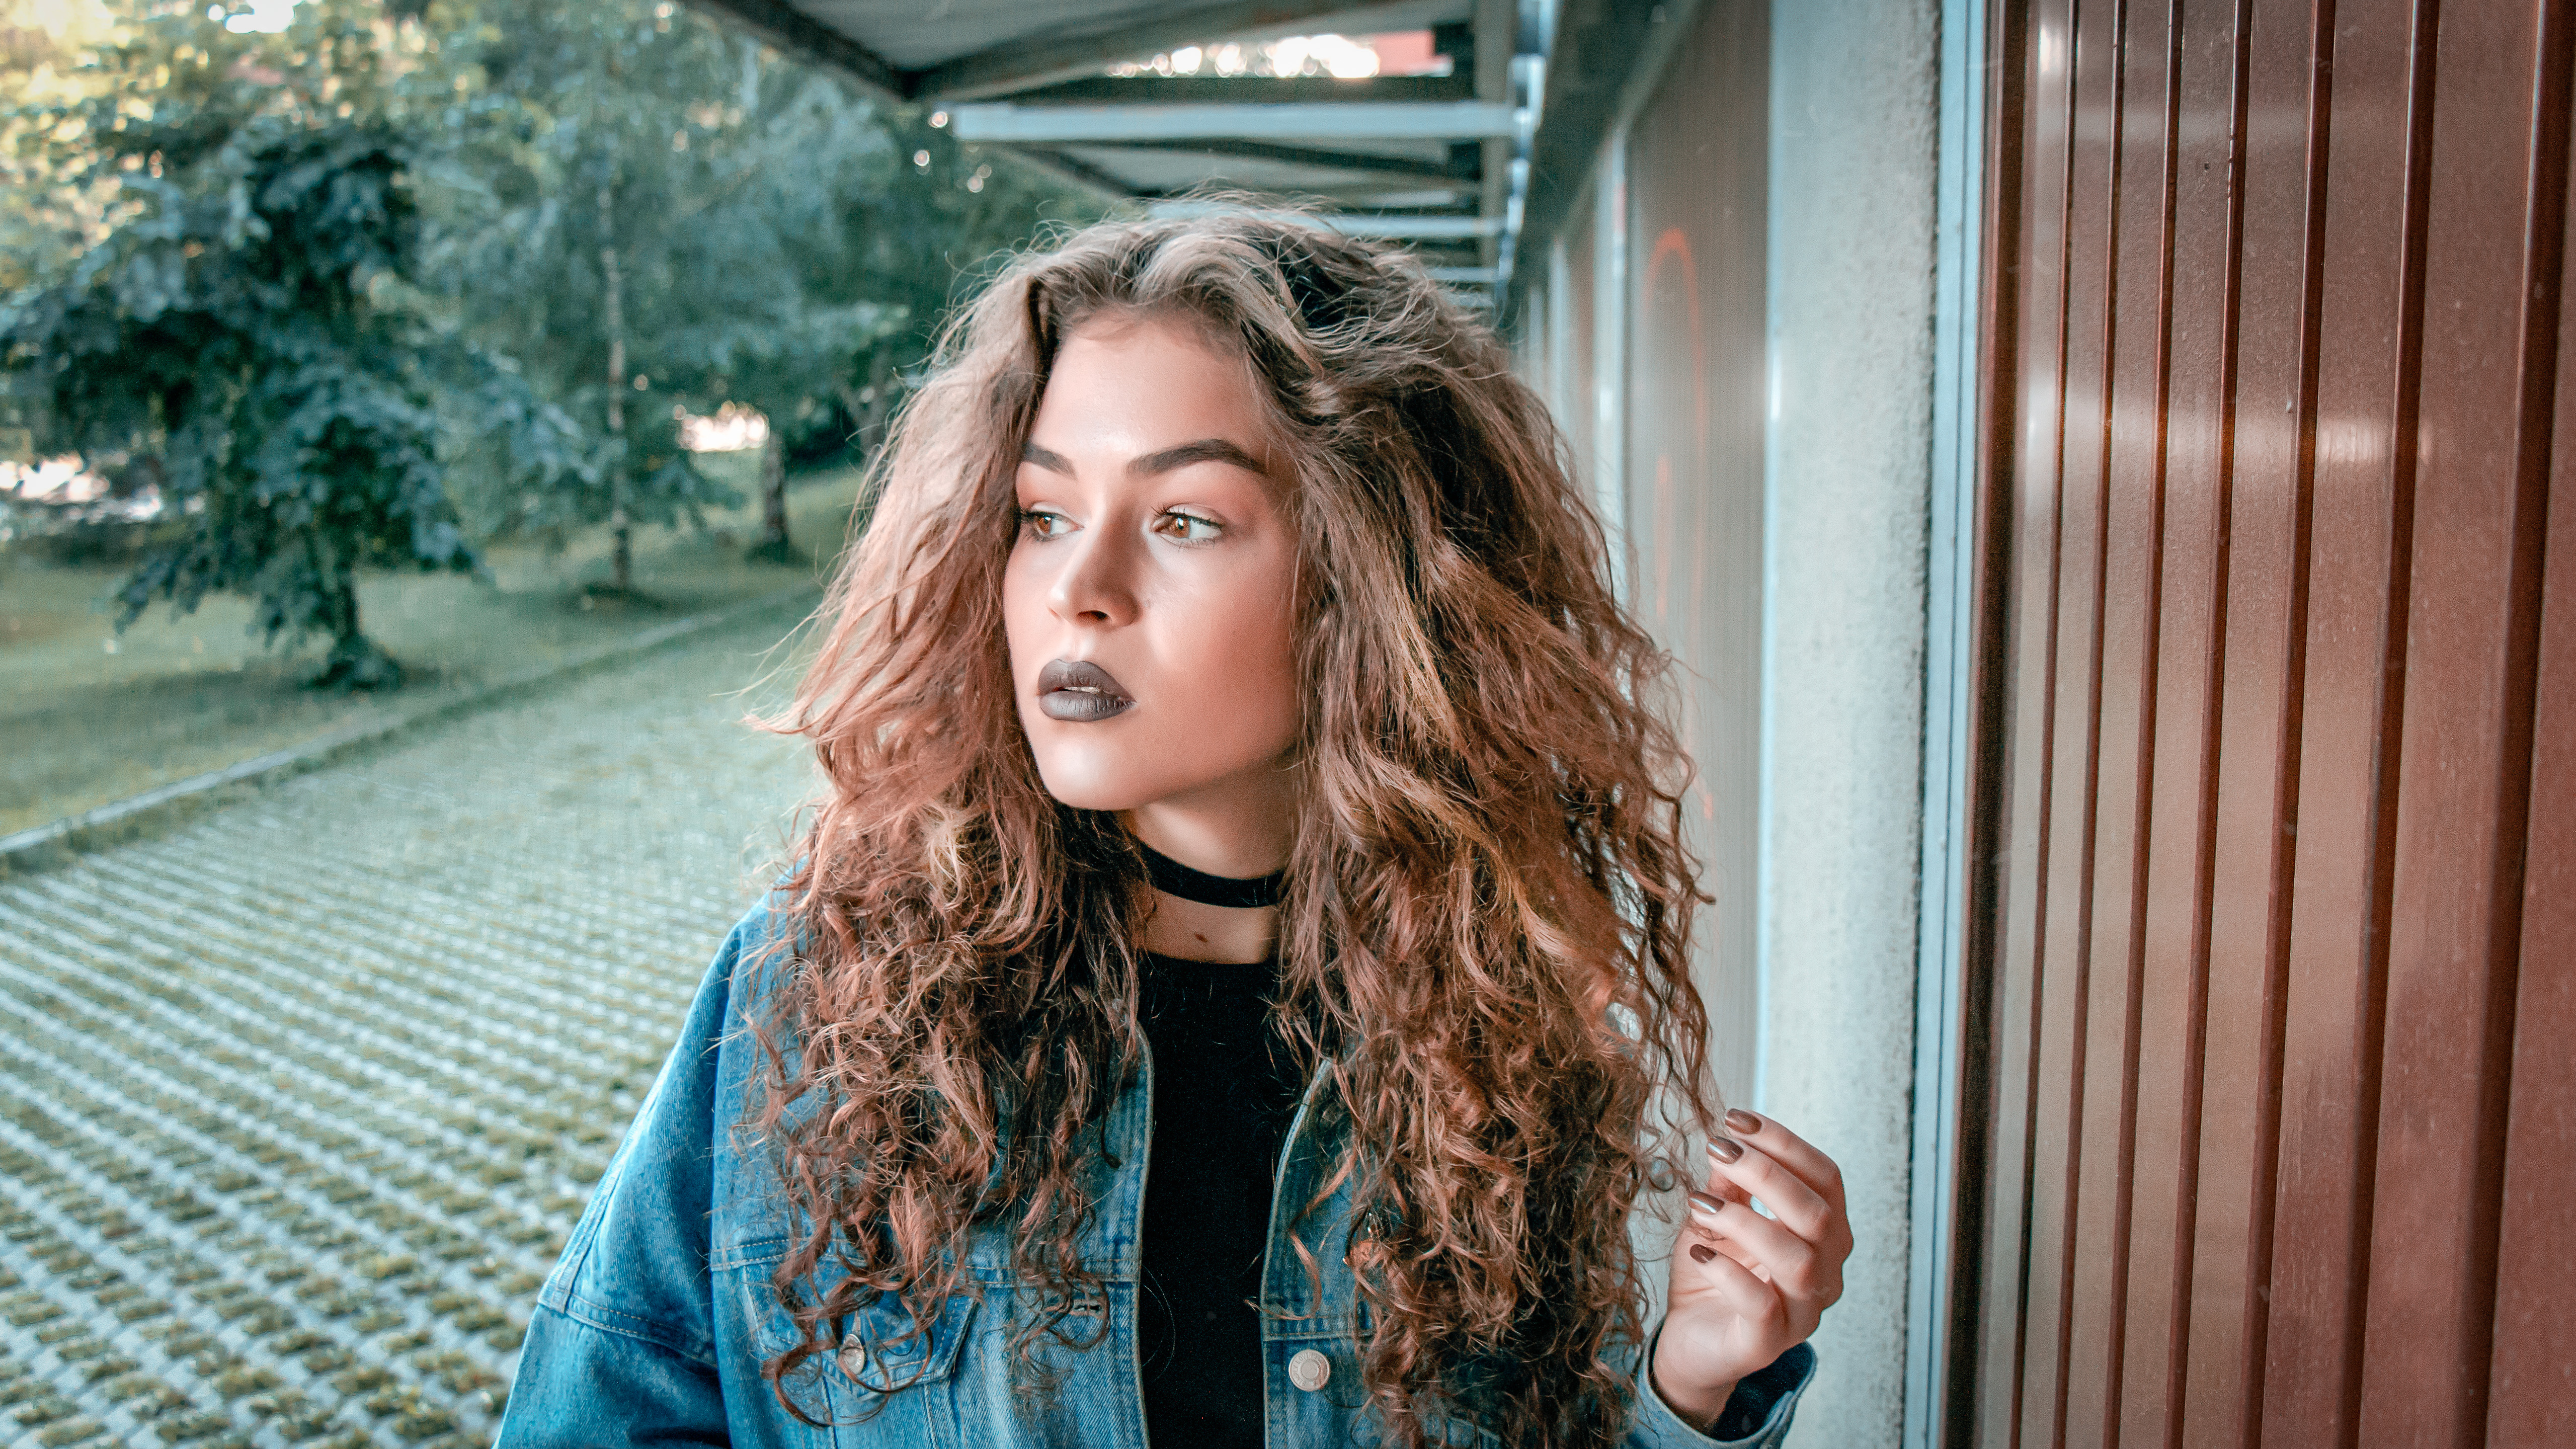
beautiful, bright, beauty, fashion, girl, outdoors, season, autumn, summer, woman, female, brown, green, makeup, skin, red, portrait, style, cinematic, hair, young, nature, eyes, people, lady, face, color, colorful, lips, human hair color, hairstyle, photography, long hair, eye, blond, winter, brown hair, hair coloring, photo shoot, portrait photography, tree, fun